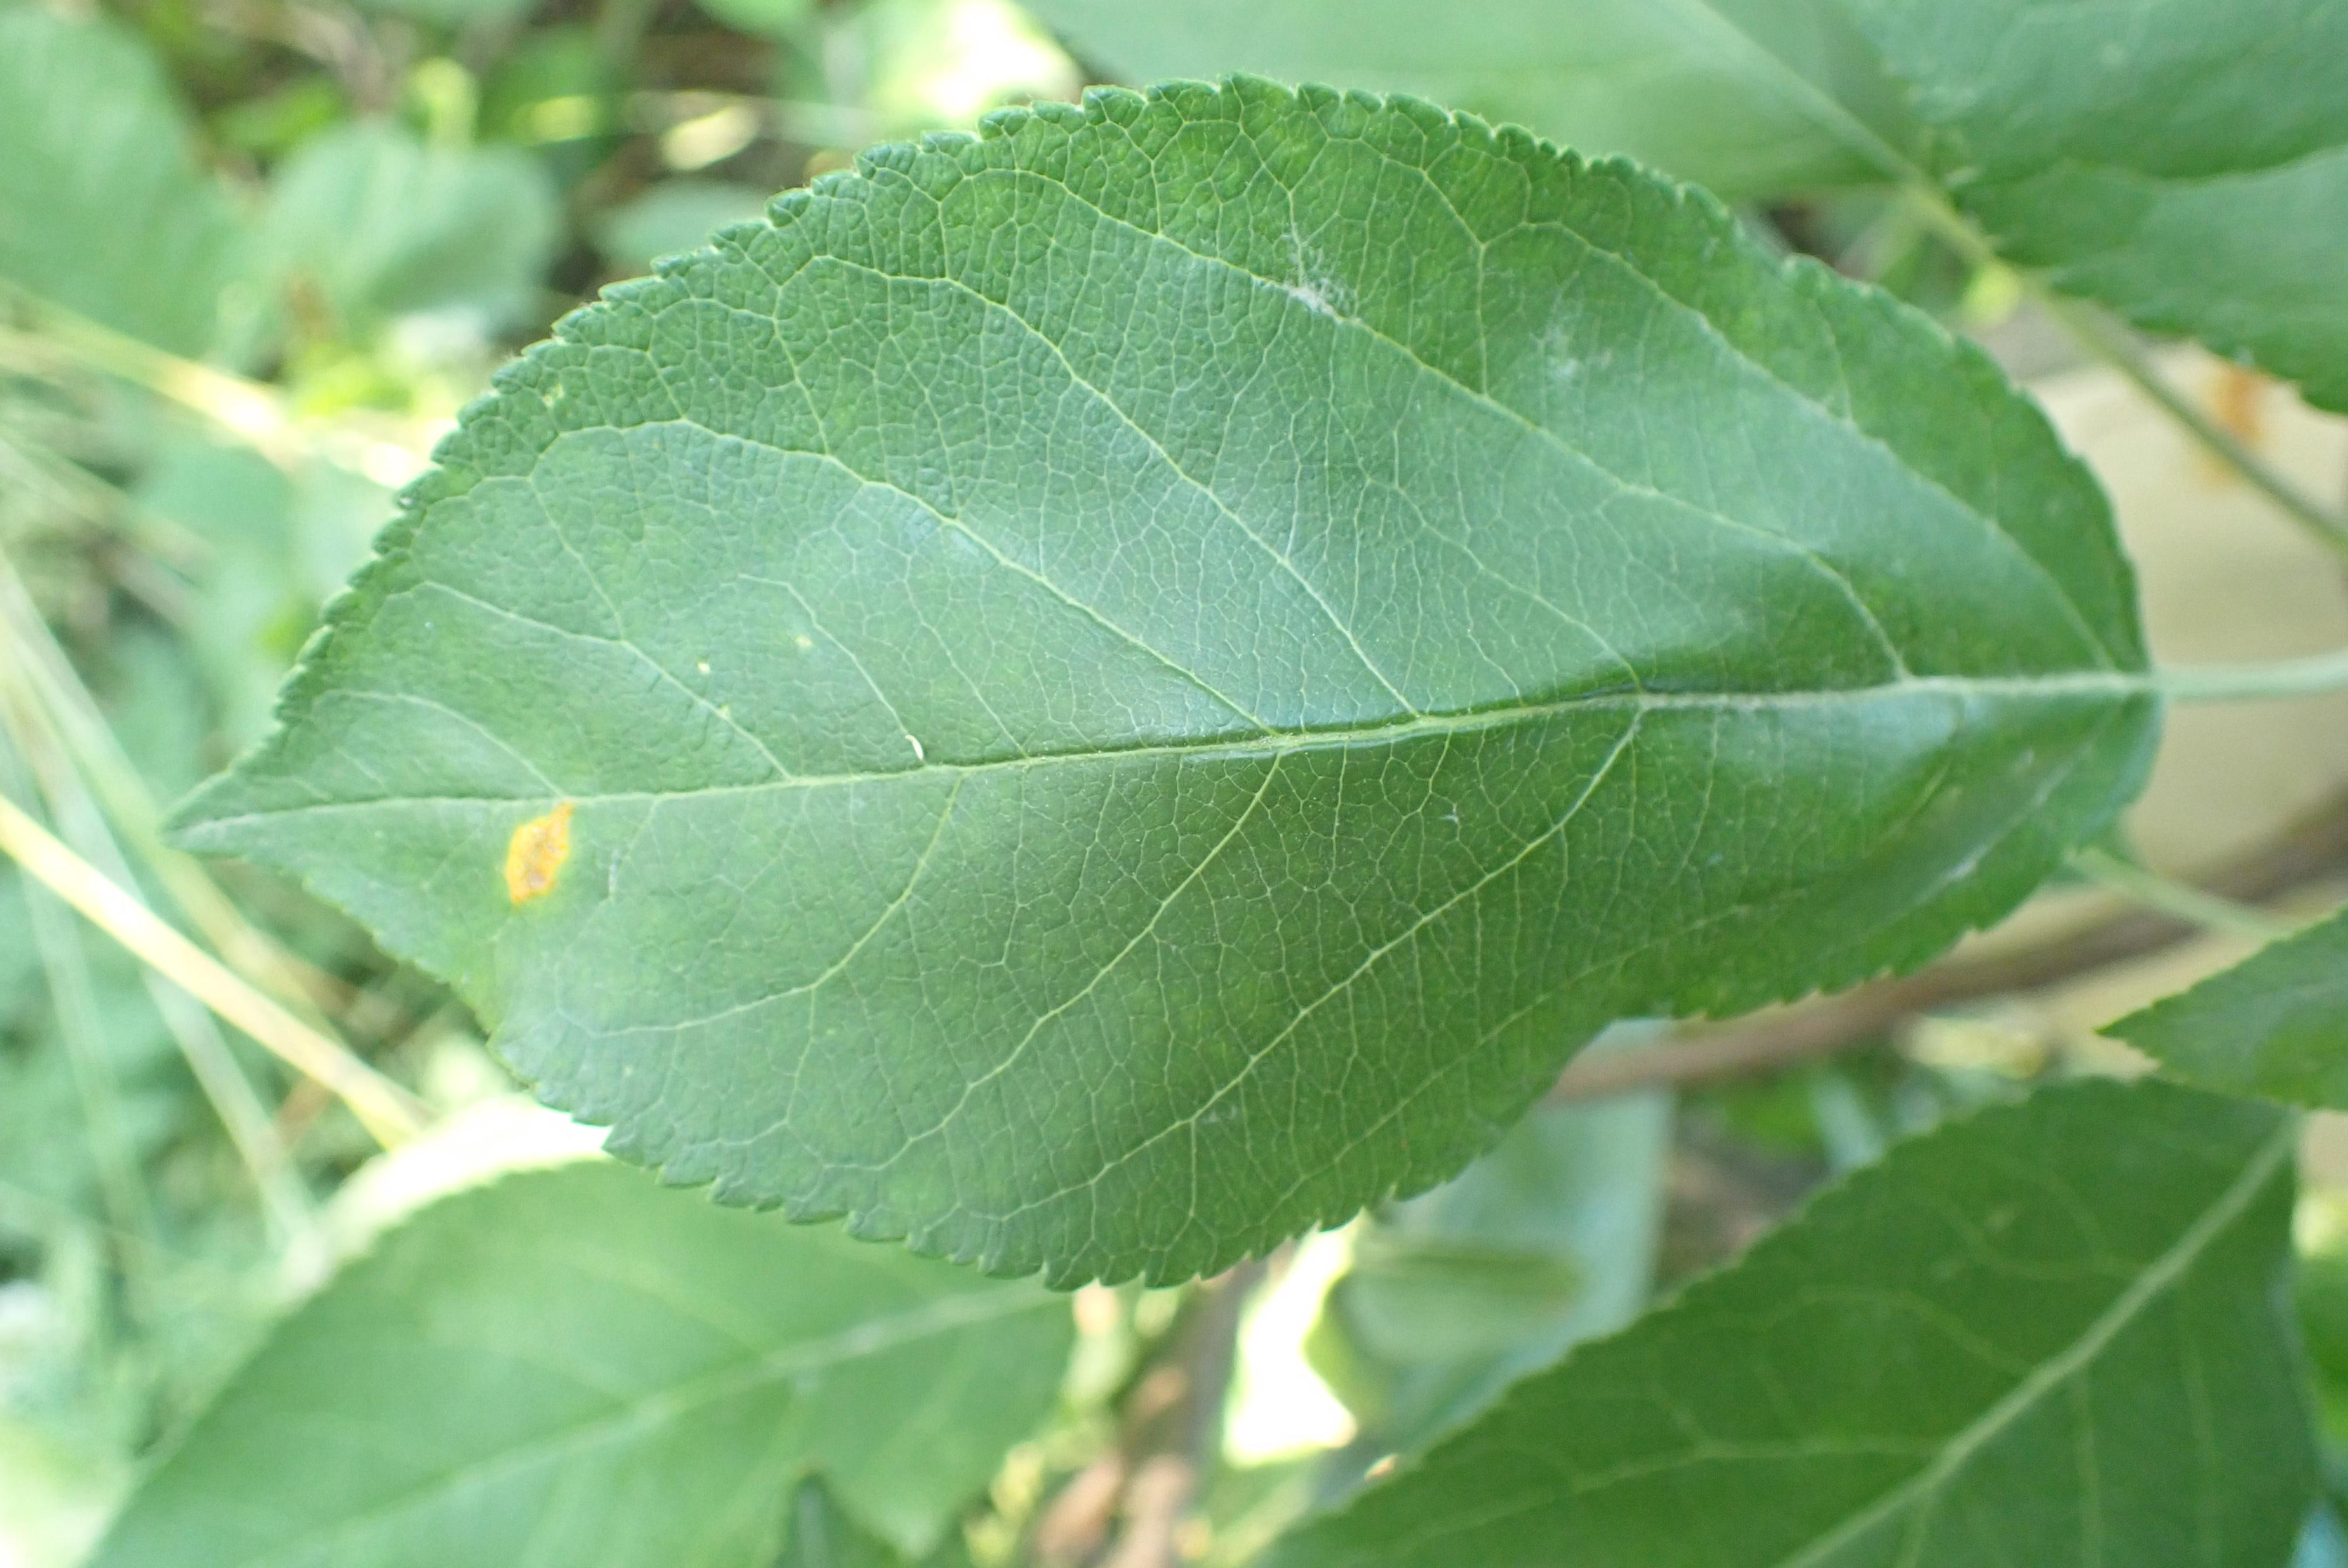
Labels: healthy